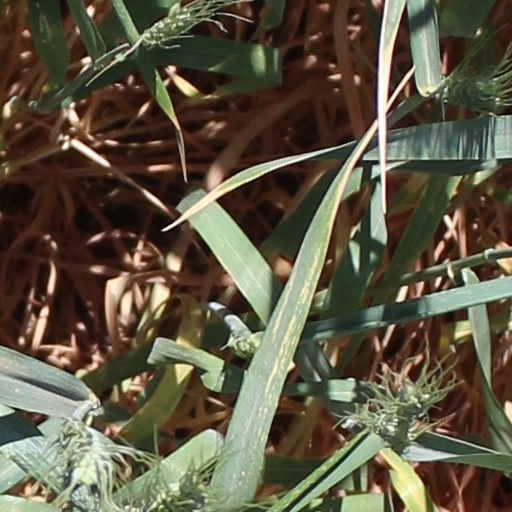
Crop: wheat